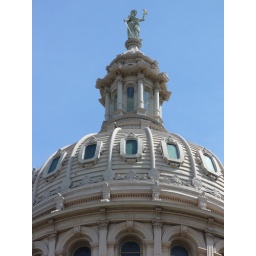
She's got a paper airplane in one hand and a pool cue in the other!